Amy Elizabeth du Pont

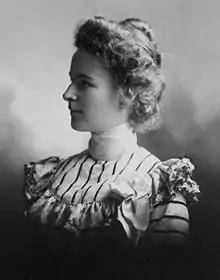
Amy E. du Pont, circa 1900

Amélia "Amy" Elizabeth du Pont (August 7, 1875 – February 16, 1962) was a philanthropist and prominent member of the Du Pont family of American industrialists.